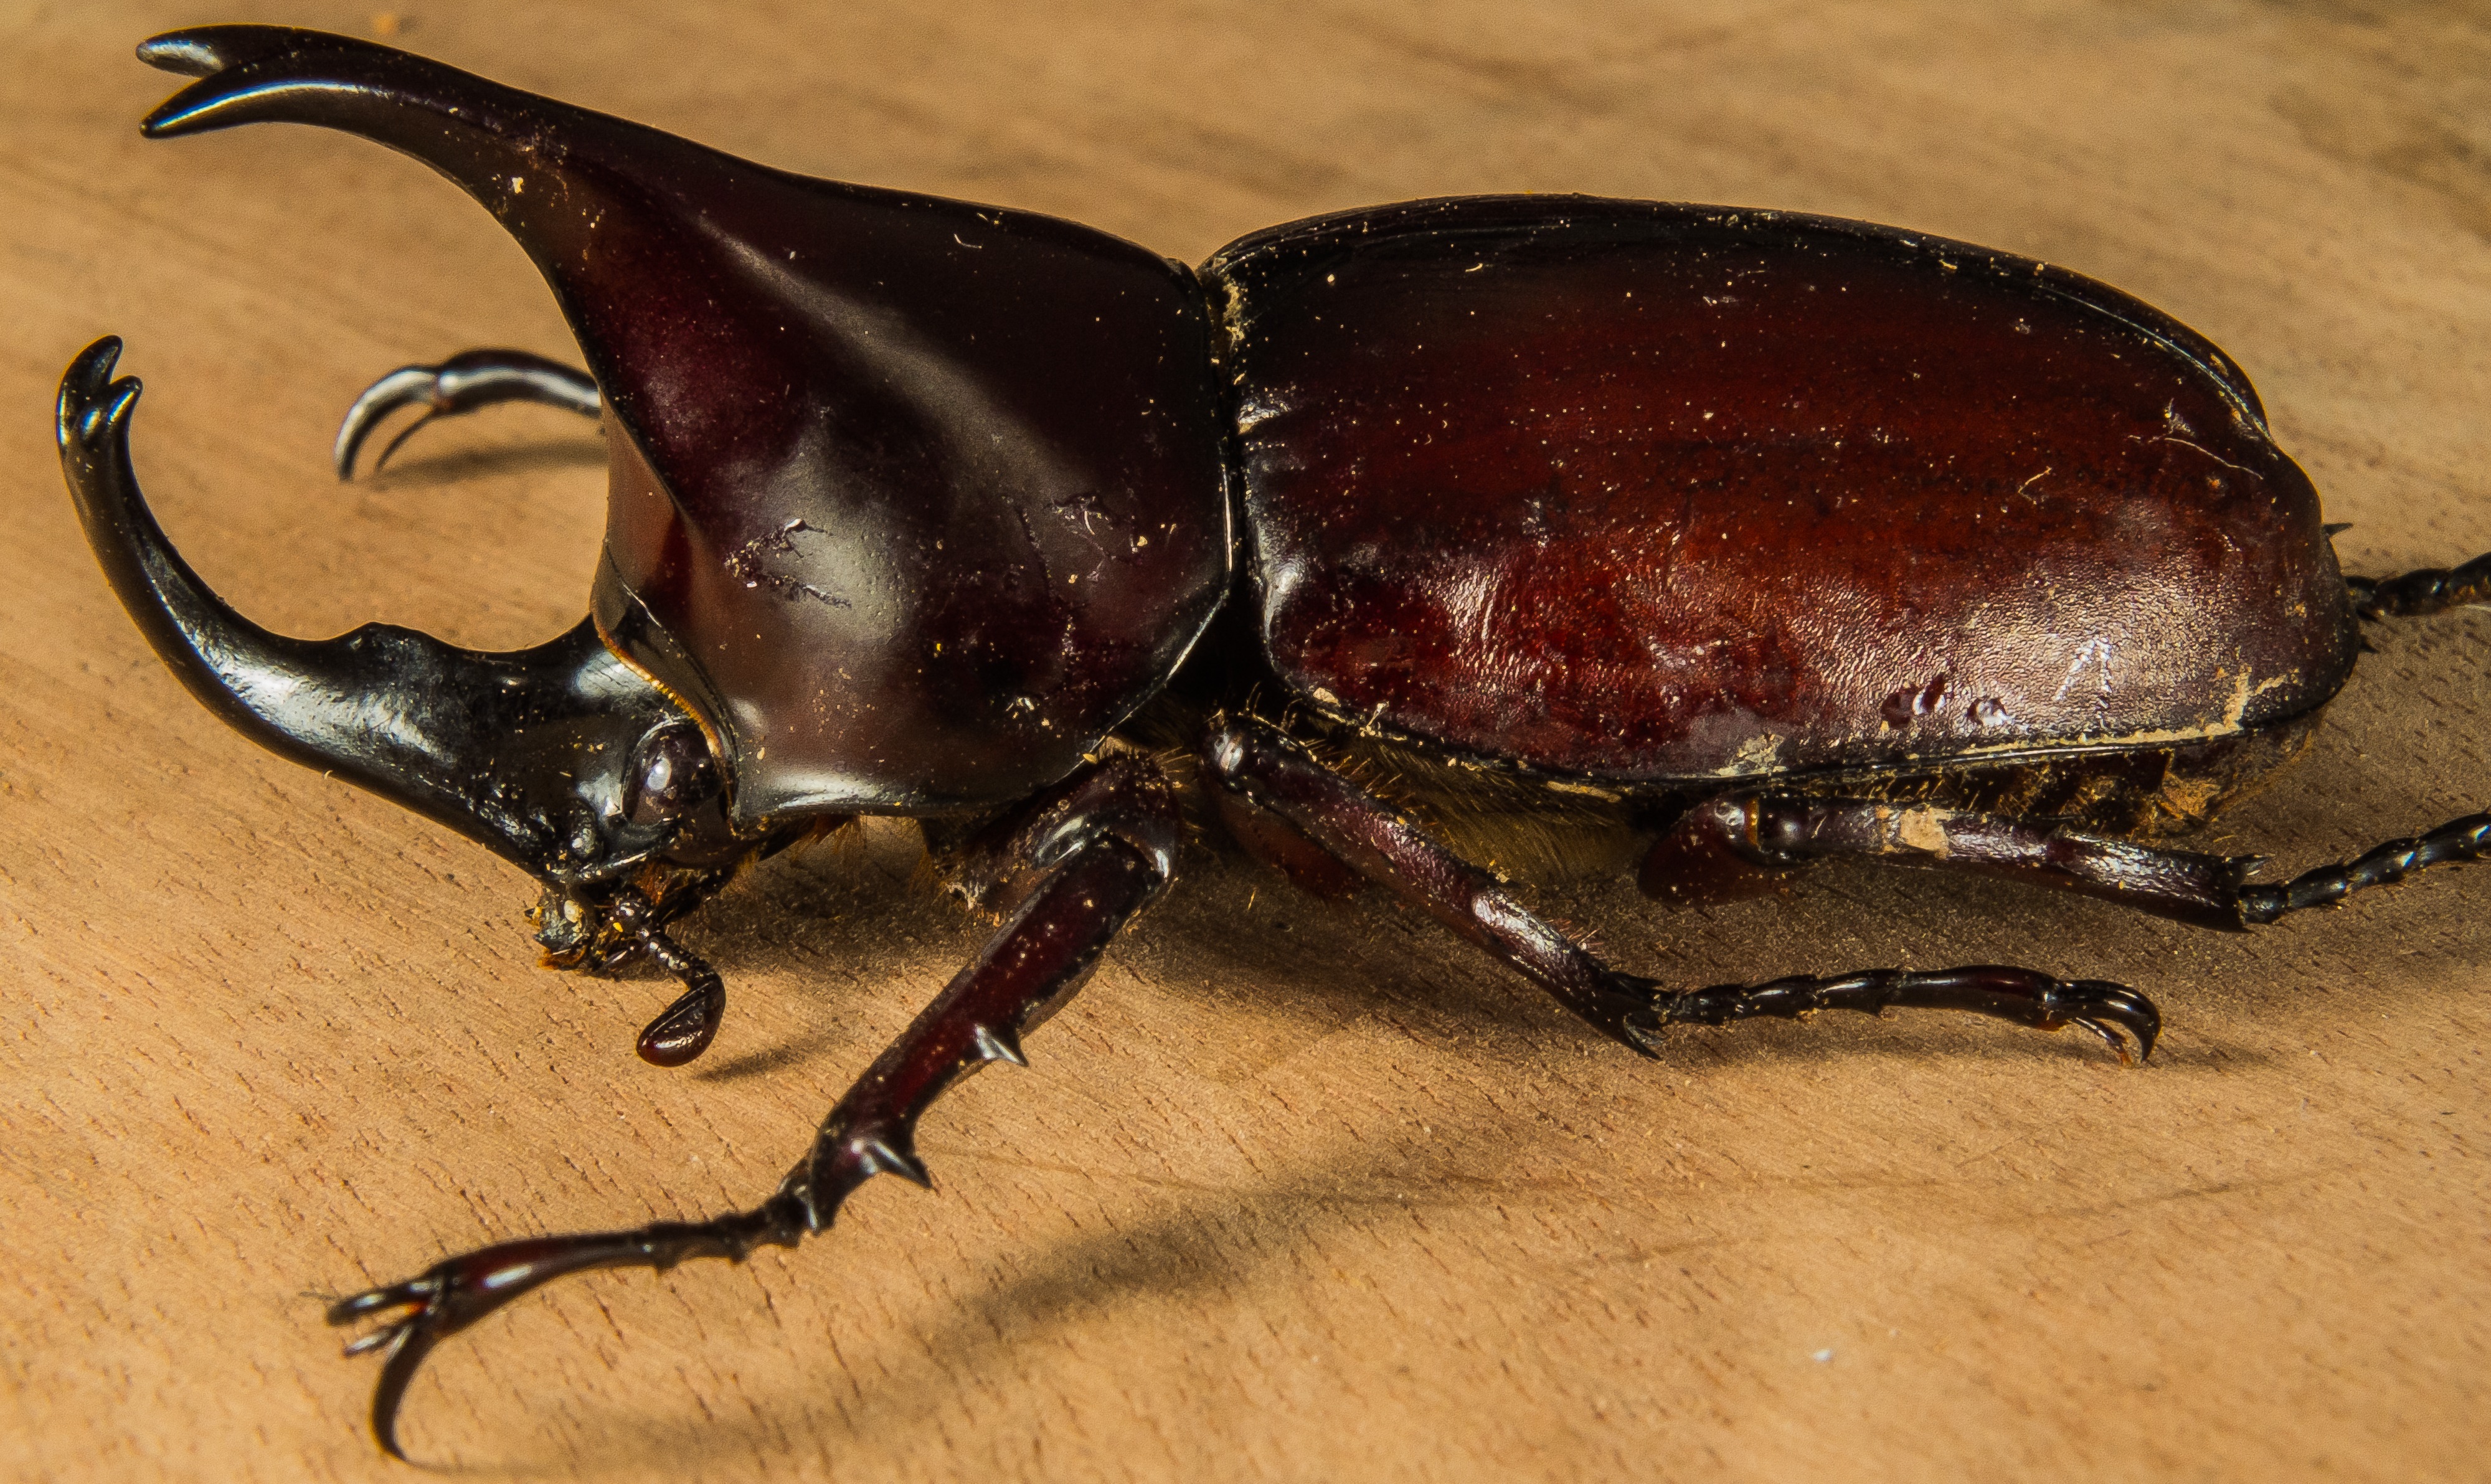
insect, fauna, invertebrate, beetle, macro photography, arthropod, rhinoceros beetle, tropical beetles, scarabs, riesenkaefer, japanese rhinoceros beetle